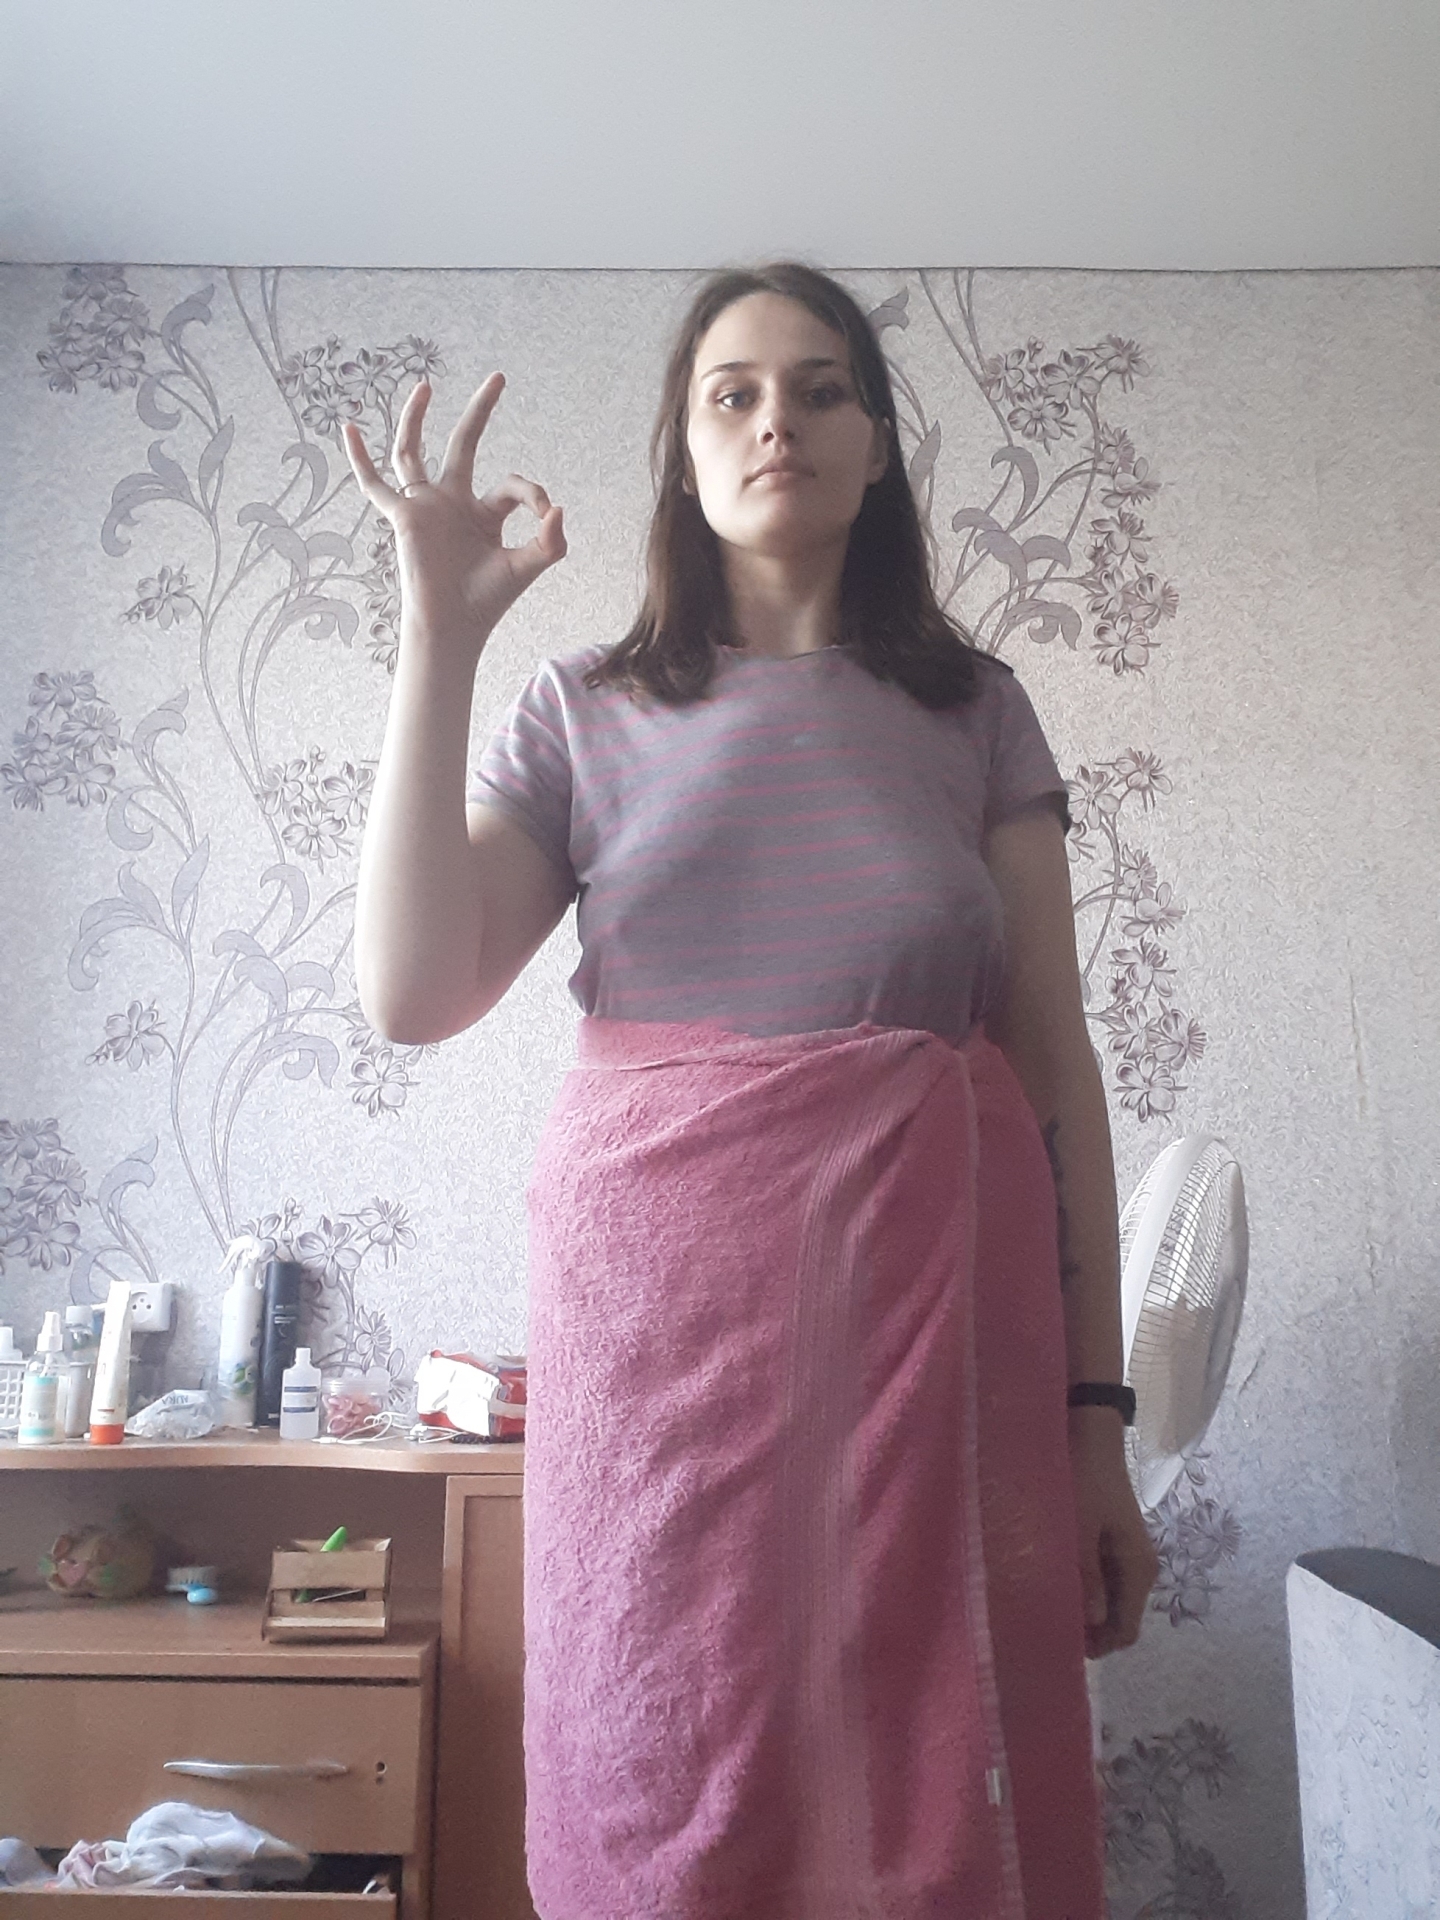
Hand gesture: ok